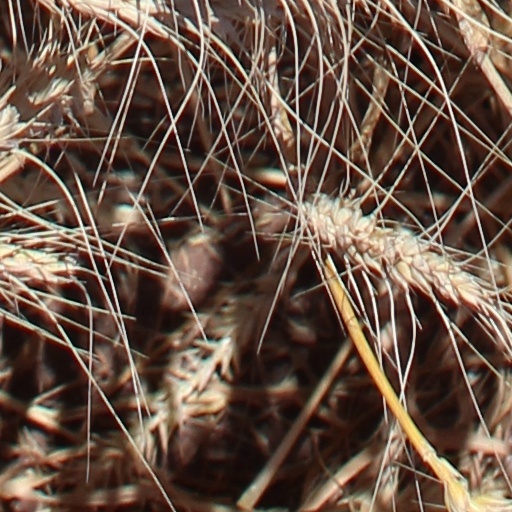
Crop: wheat